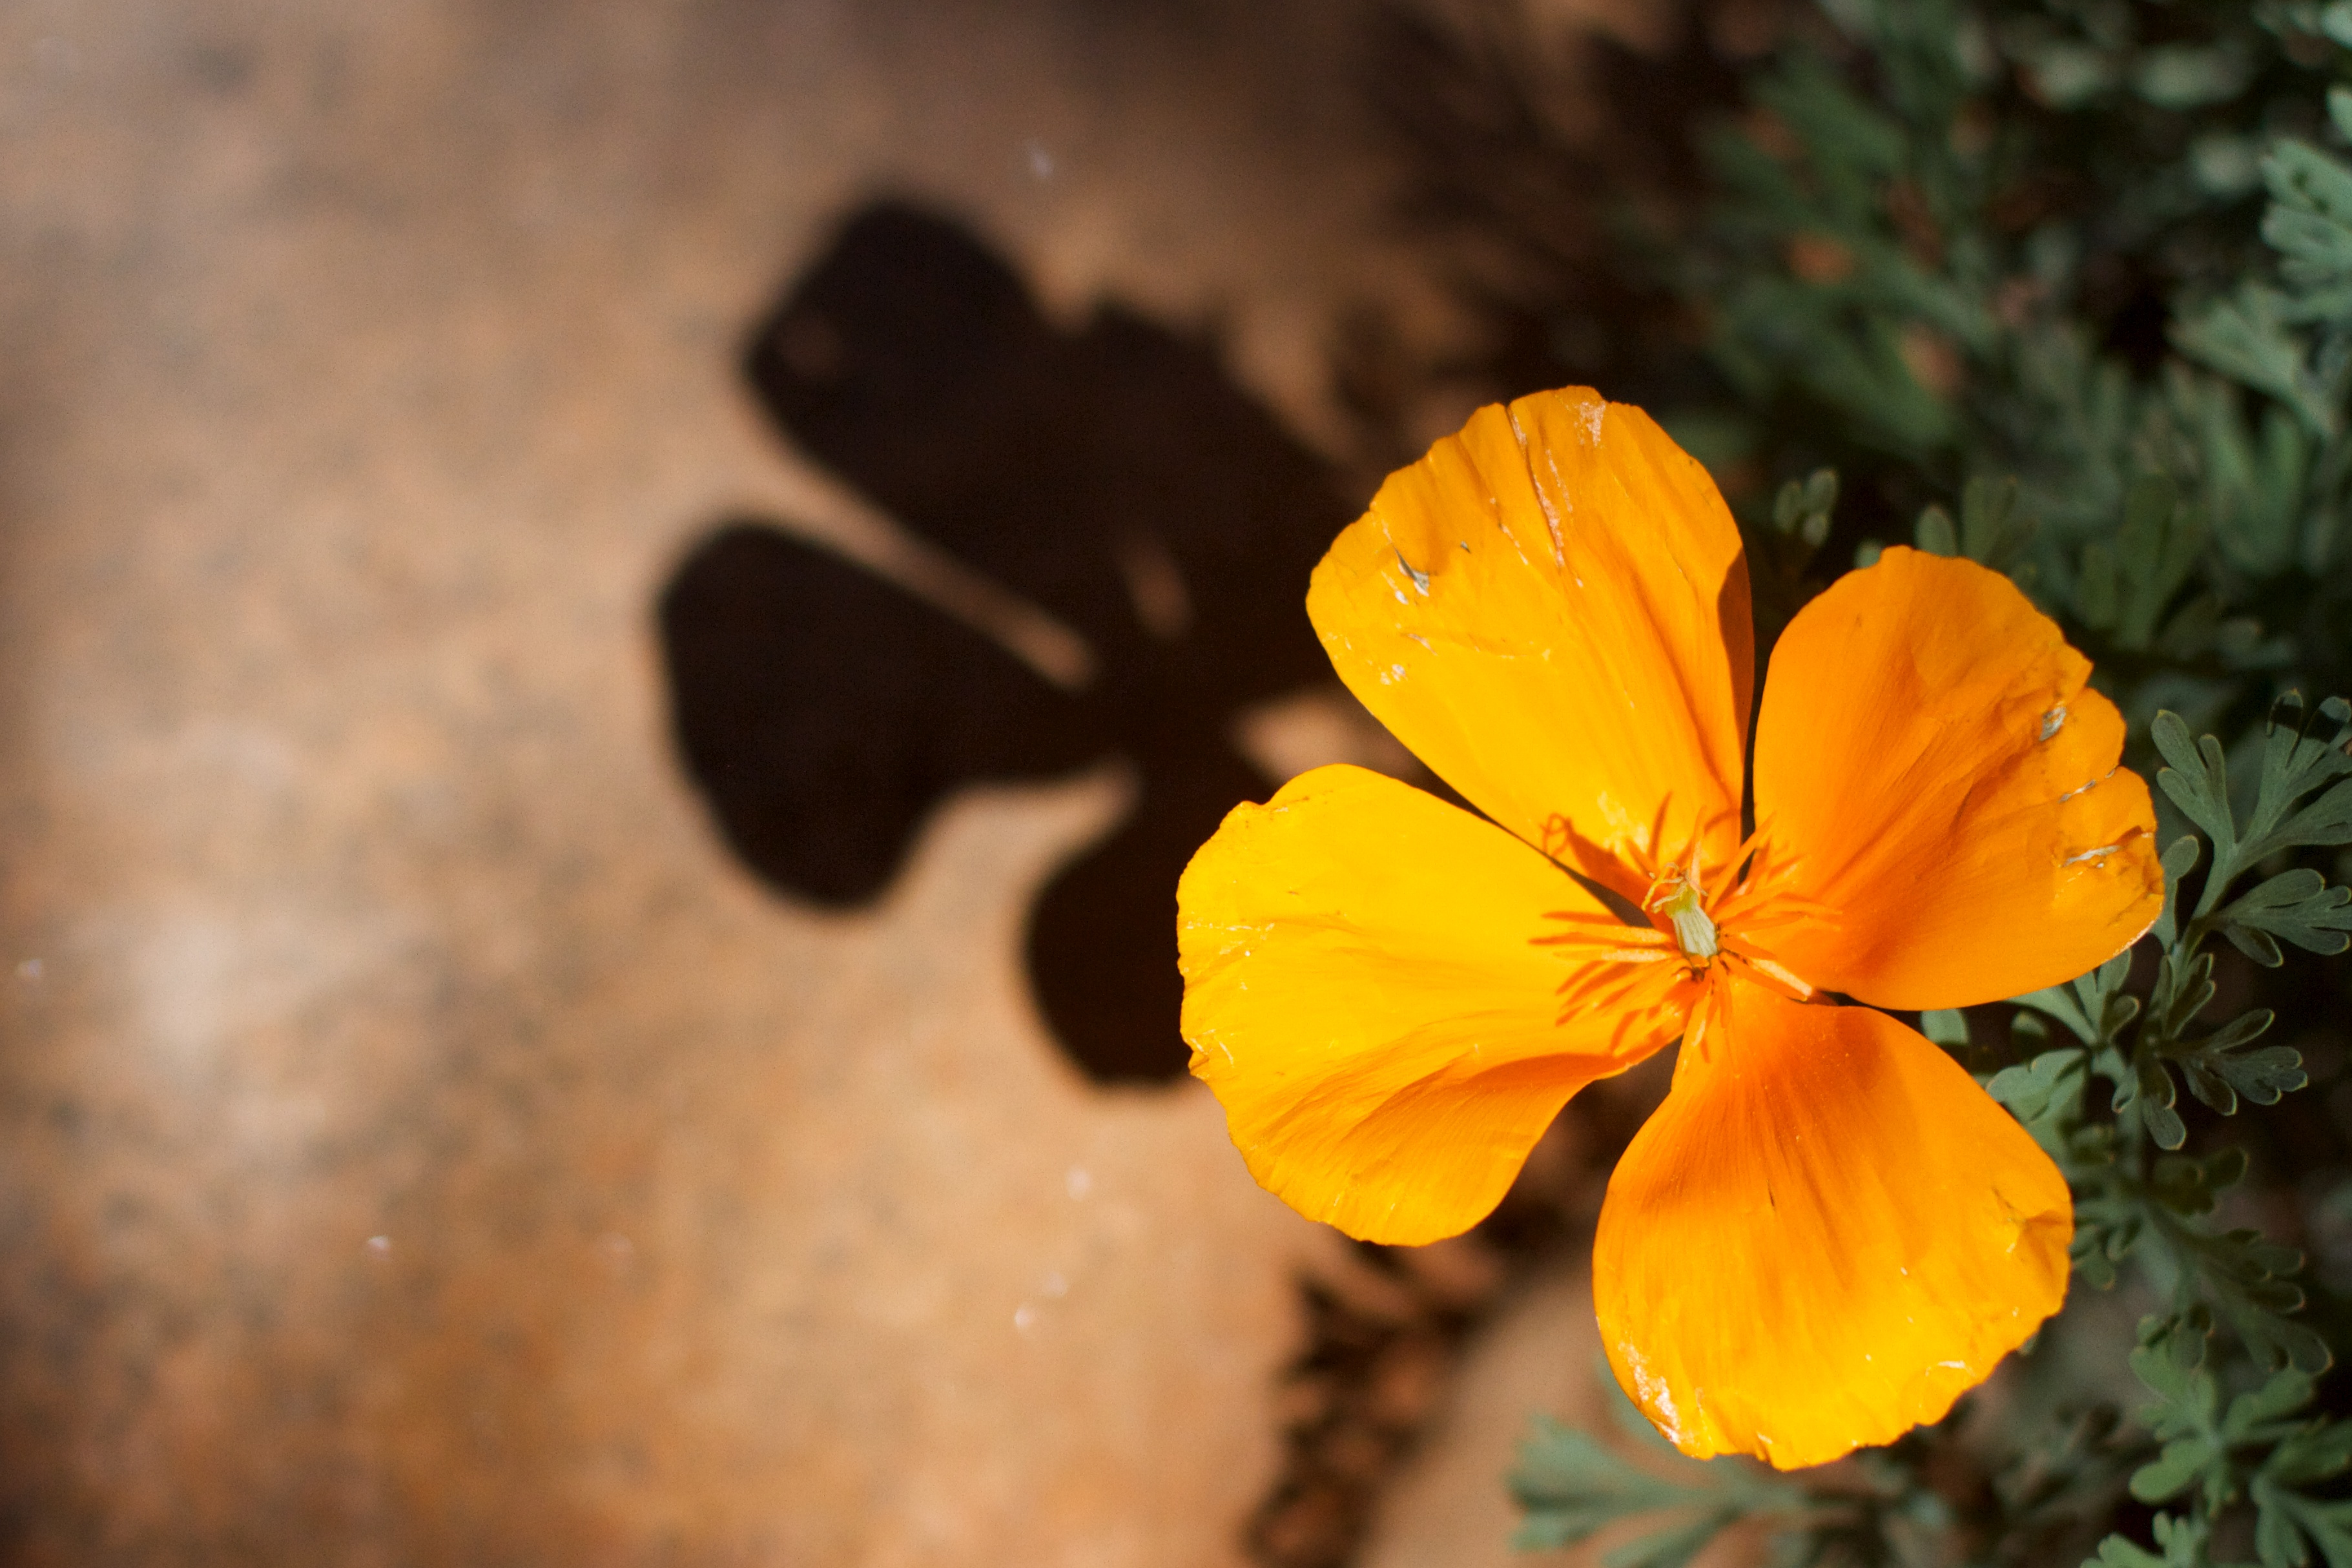
nature, plant, photography, sunlight, leaf, flower, petal, autumn, botany, yellow, flora, wildflower, close up, macro photography, flowering plant, plant stem, land plant